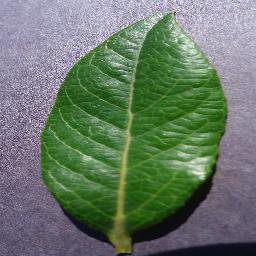
Label: Blueberry___healthy